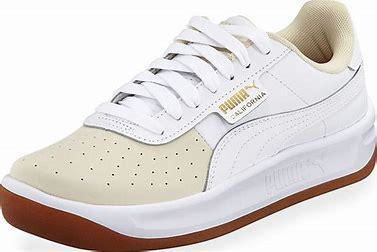
Brand: Puma
Model: Cali